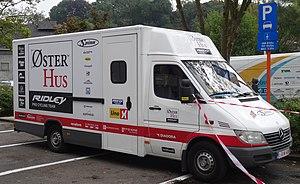
Reportage photographique réalisé le mercredi 27 août à l'occasion de l'arrivée de la Druivenkoers Overijse 2014 à Overijse, Belgique.
La saison 2014 de l'équipe cycliste Øster Hus-Ridley est la onzième de cette équipe.